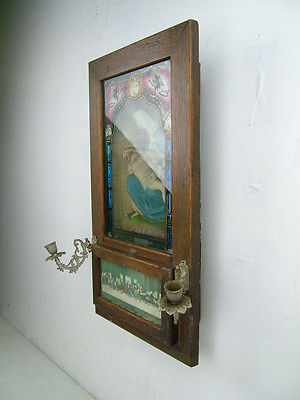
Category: cabinet